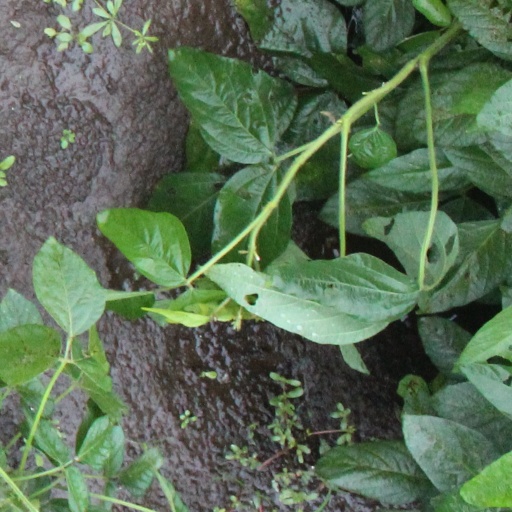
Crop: soybean